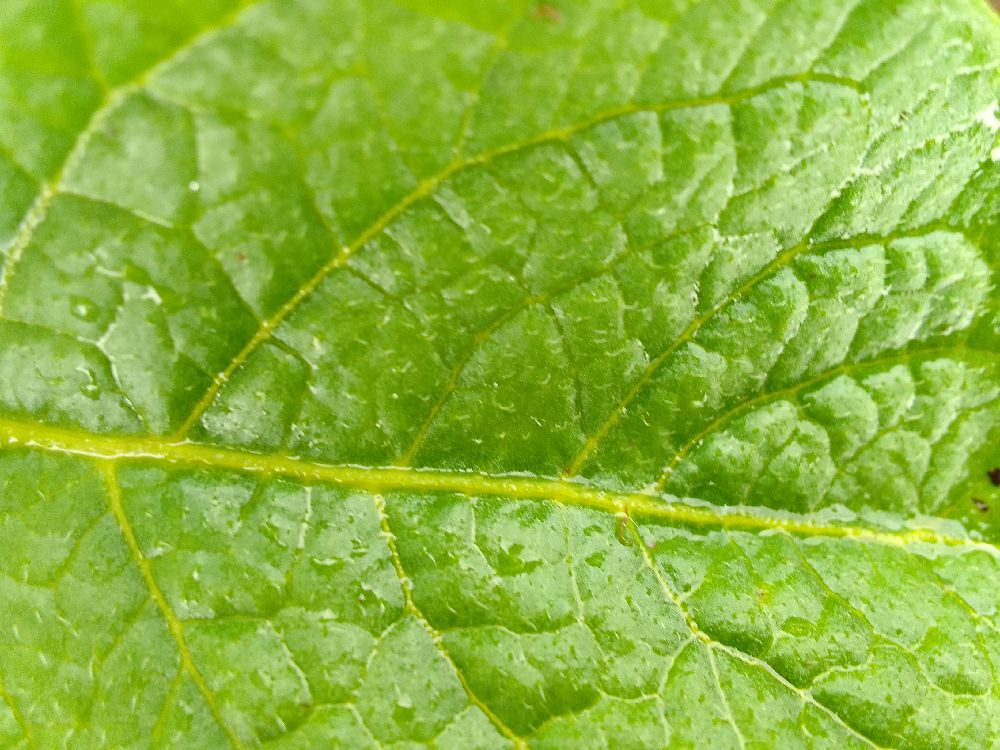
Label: Healthy